Ilario Bandini

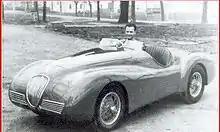
The first Bandini

In the same year, Bandini started competing as a motorcycle racer, racing at Faenza, Lugo di Romagna, and Imola. In 1940, he took part in the Mille Miglia, driving a Fiat Balilla "Coppa d'oro". During World War II, faced with shortages of fuel for civilian use, Bandini adapted his automobile engines to operate with wood gas. In 1946, he reassembled a Fiat 1100 that he had cut apart and hidden to avoid its requisition by the German army. He modified the chassis and suspension while rebuilding the car. Fitted with an aluminium body, the work of Turin coachbuilder Rocco Motto, this car became the Bandini 1100, the first to carry the Bandini name.